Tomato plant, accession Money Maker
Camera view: vertical (180 deg); turntable rotation: 180 degrees
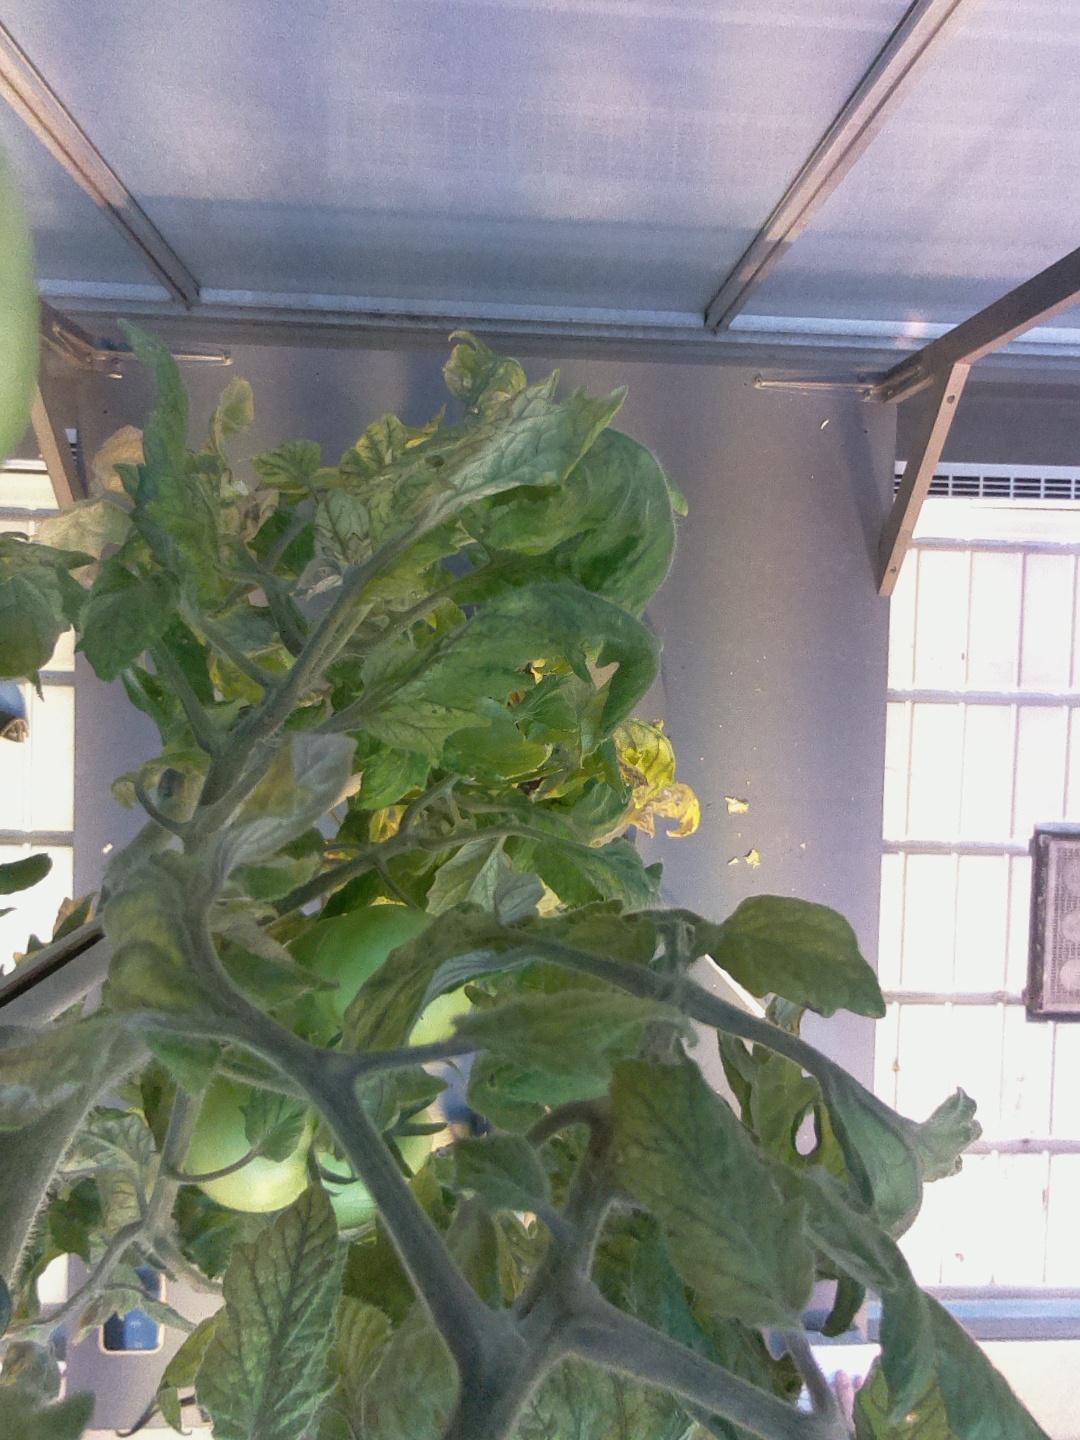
BBCH growth stage 79: 90% -100% of final fruit size